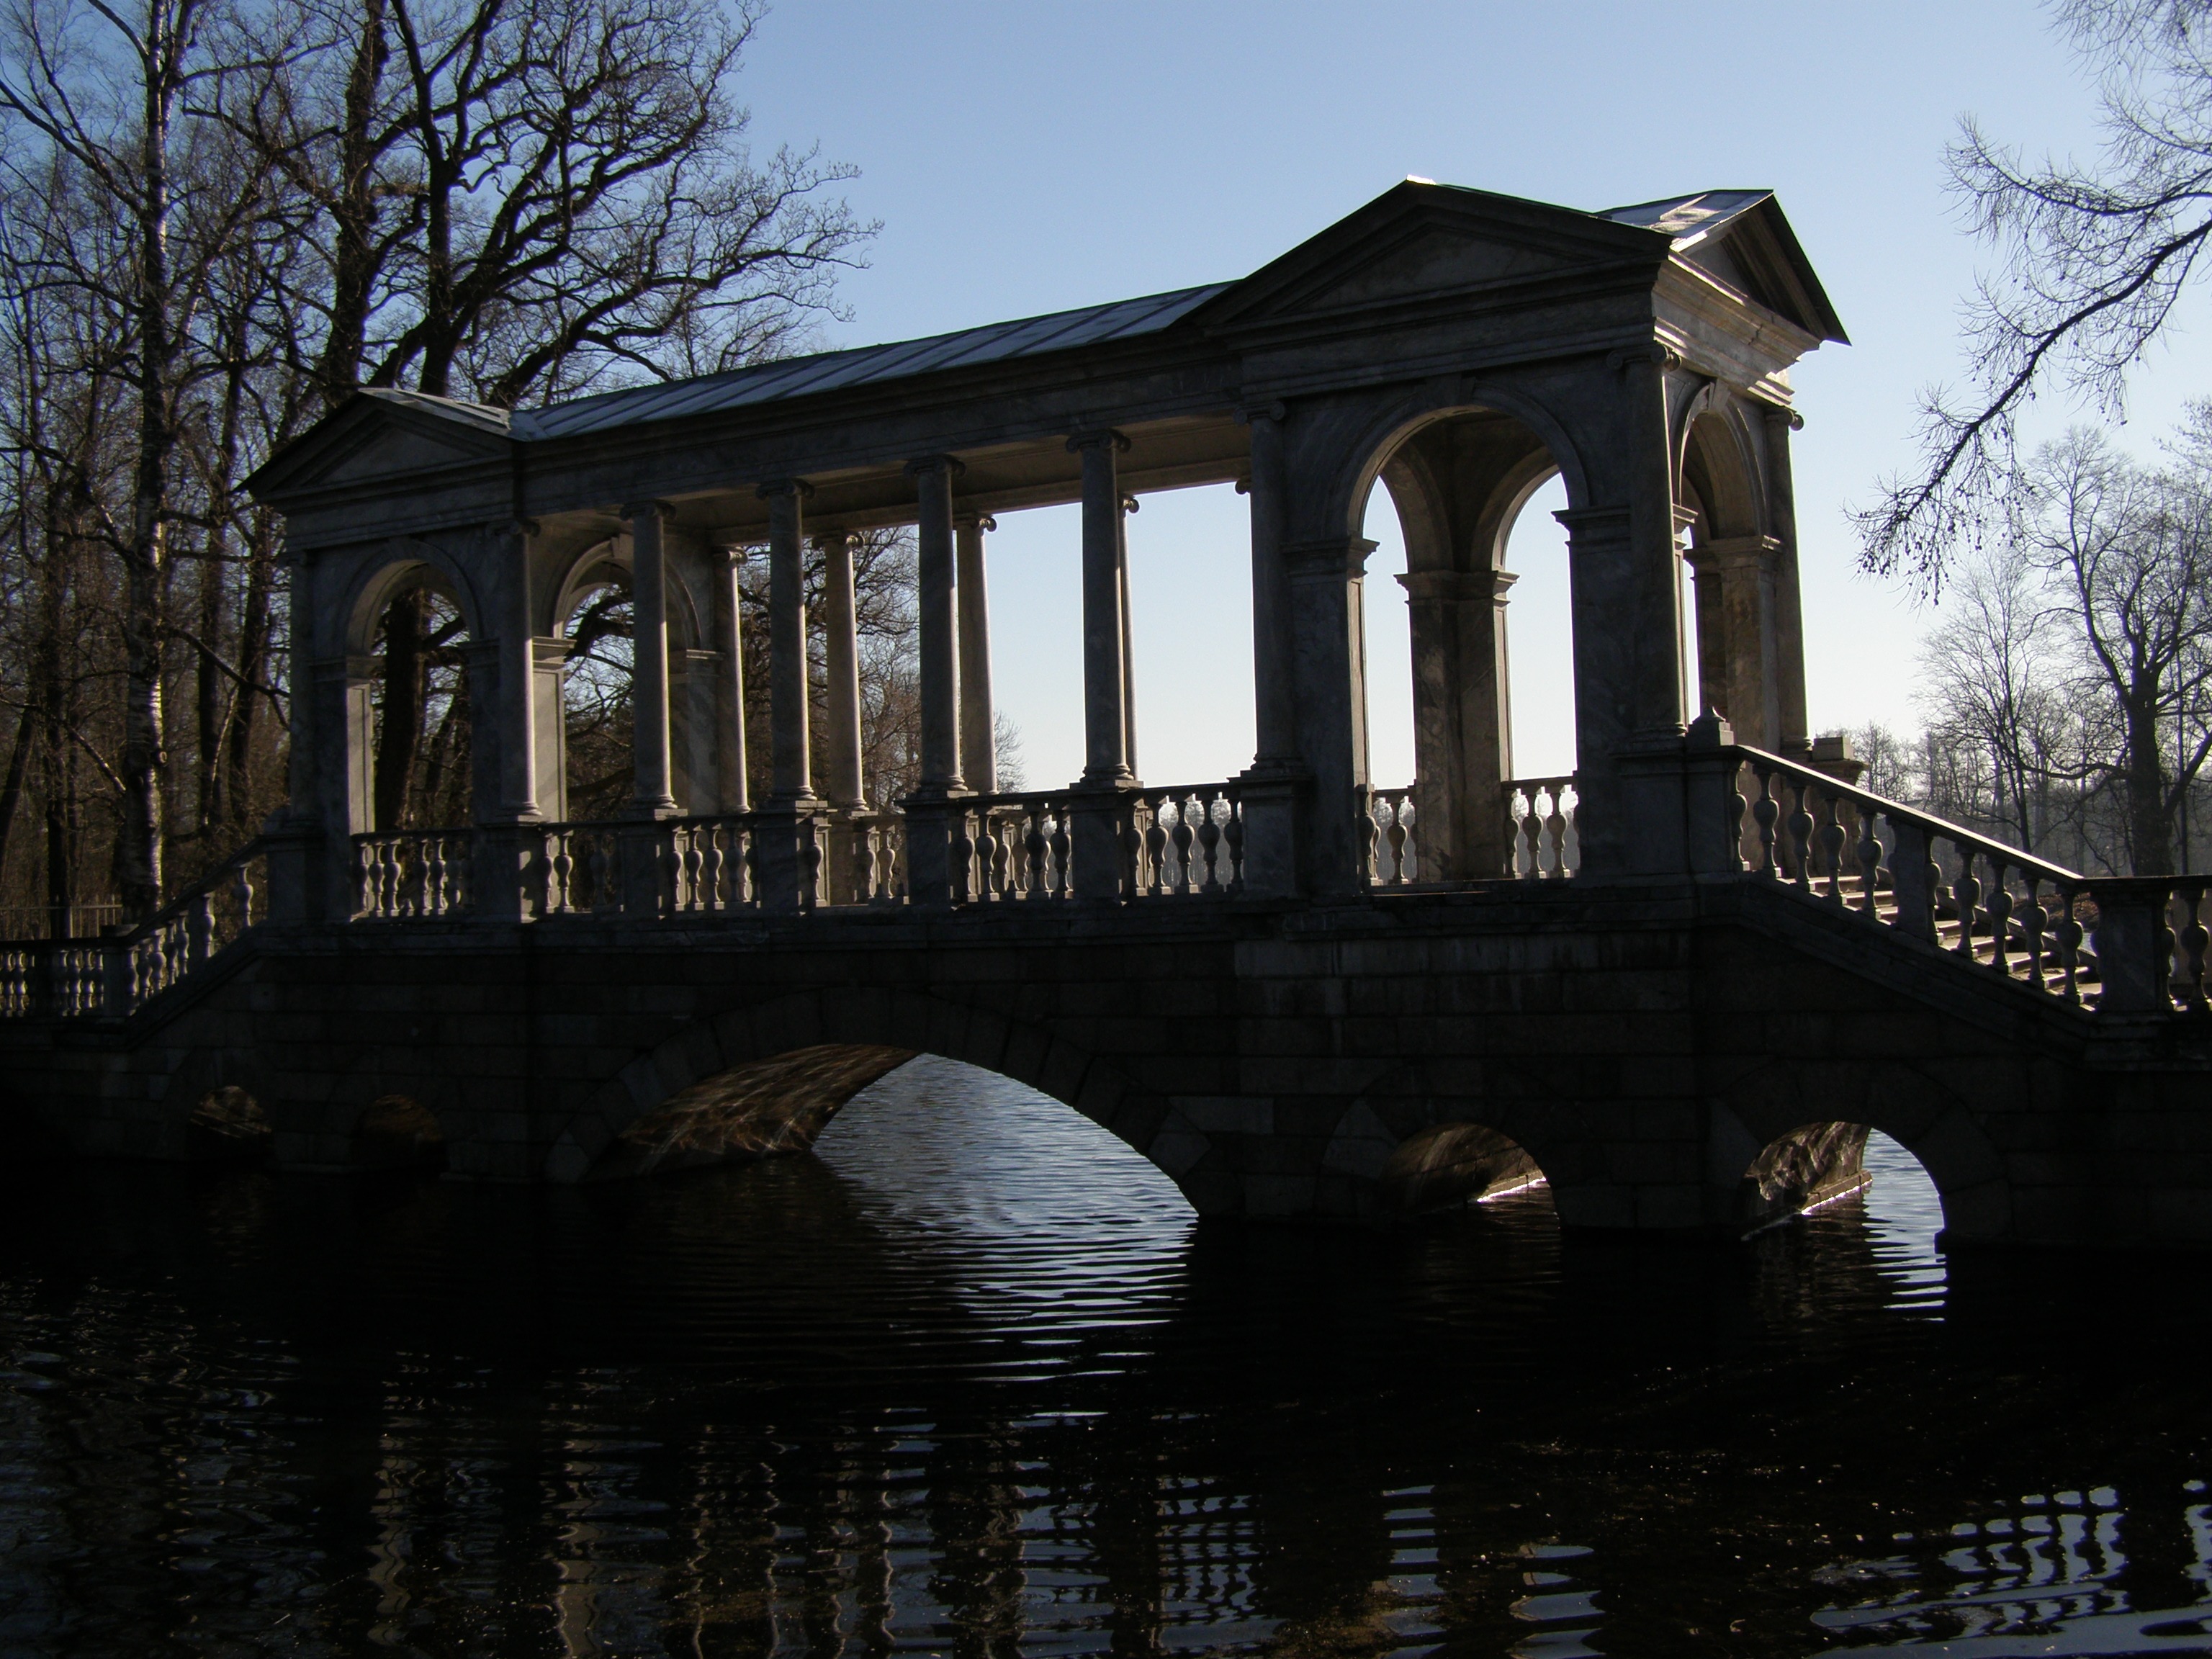
architecture, sky, bridge, morning, building, river, pond, spring, reflection, park, landmark, church, waterway, place of worship, trees, ancient history